John McGovern (footballer, born 1949)

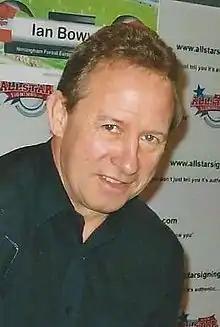
McGovern in 2007

John Prescott McGovern (born 28 October 1949) is a Scottish former association football midfielder and manager. McGovern is most famous for captaining the Nottingham Forest side that won the European Cup twice under the management of Brian Clough, whom he played under at four clubs, and Peter Taylor.